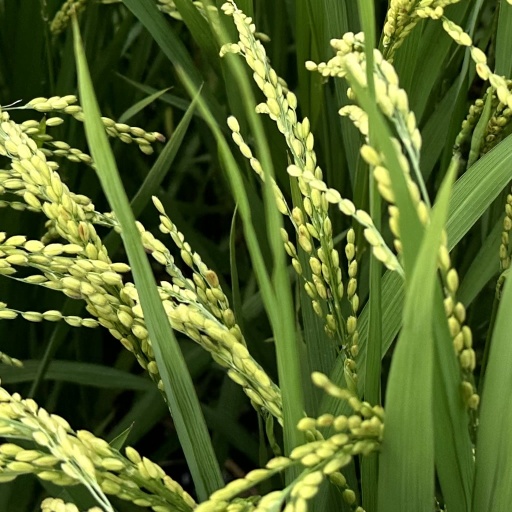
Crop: rice